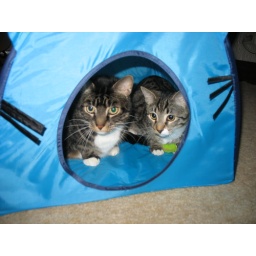
Chaps &amp;amp; Tyler sitting in their cat house from Ikea.